Acarinarium

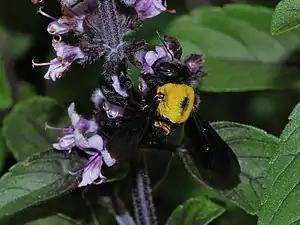
"Xylocopa (Koptortosoma) pubescens" with symbiotic mites ("Dinogamasus" sp.)

Several examples can be found among the bees, and in most such cases, only the females possess acarinaria: